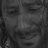
Emotion: sad